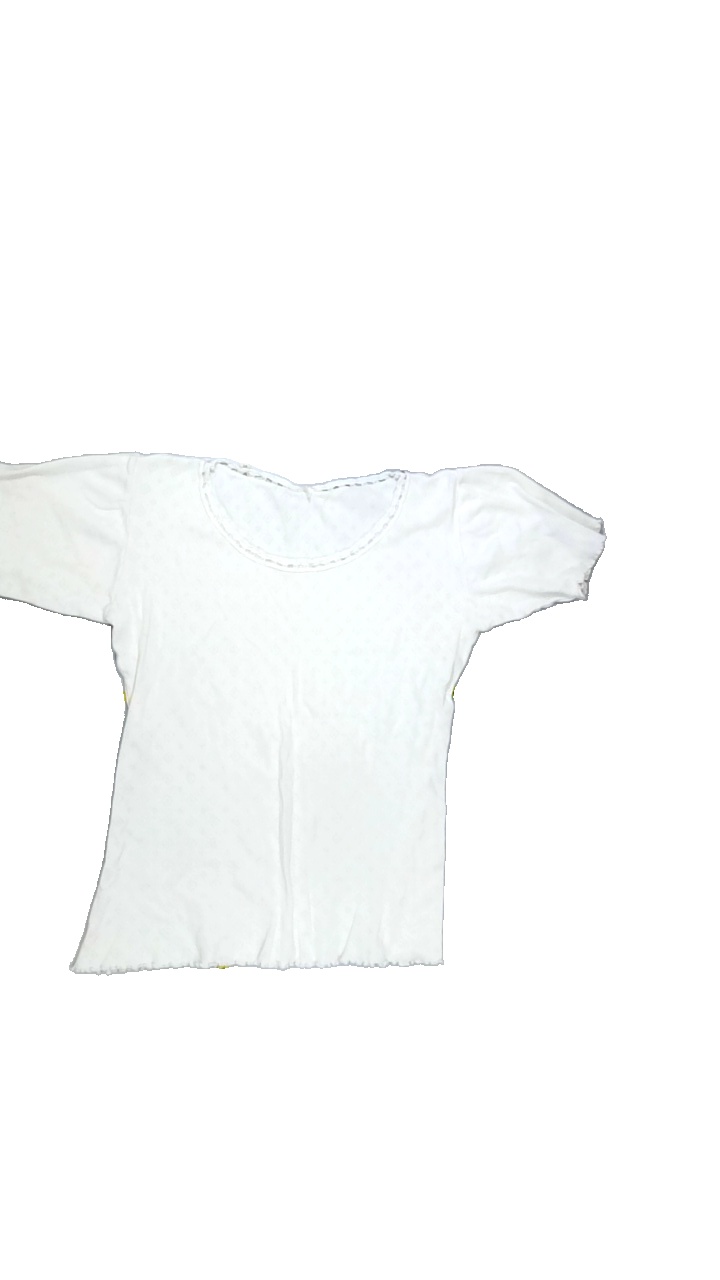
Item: Top (Ladies)
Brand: Not Applicable
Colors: White
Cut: Regular, C-collar
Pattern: Plain
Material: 100%cotton
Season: All
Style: No trend
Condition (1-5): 4
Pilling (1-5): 4
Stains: No
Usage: Export
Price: <50